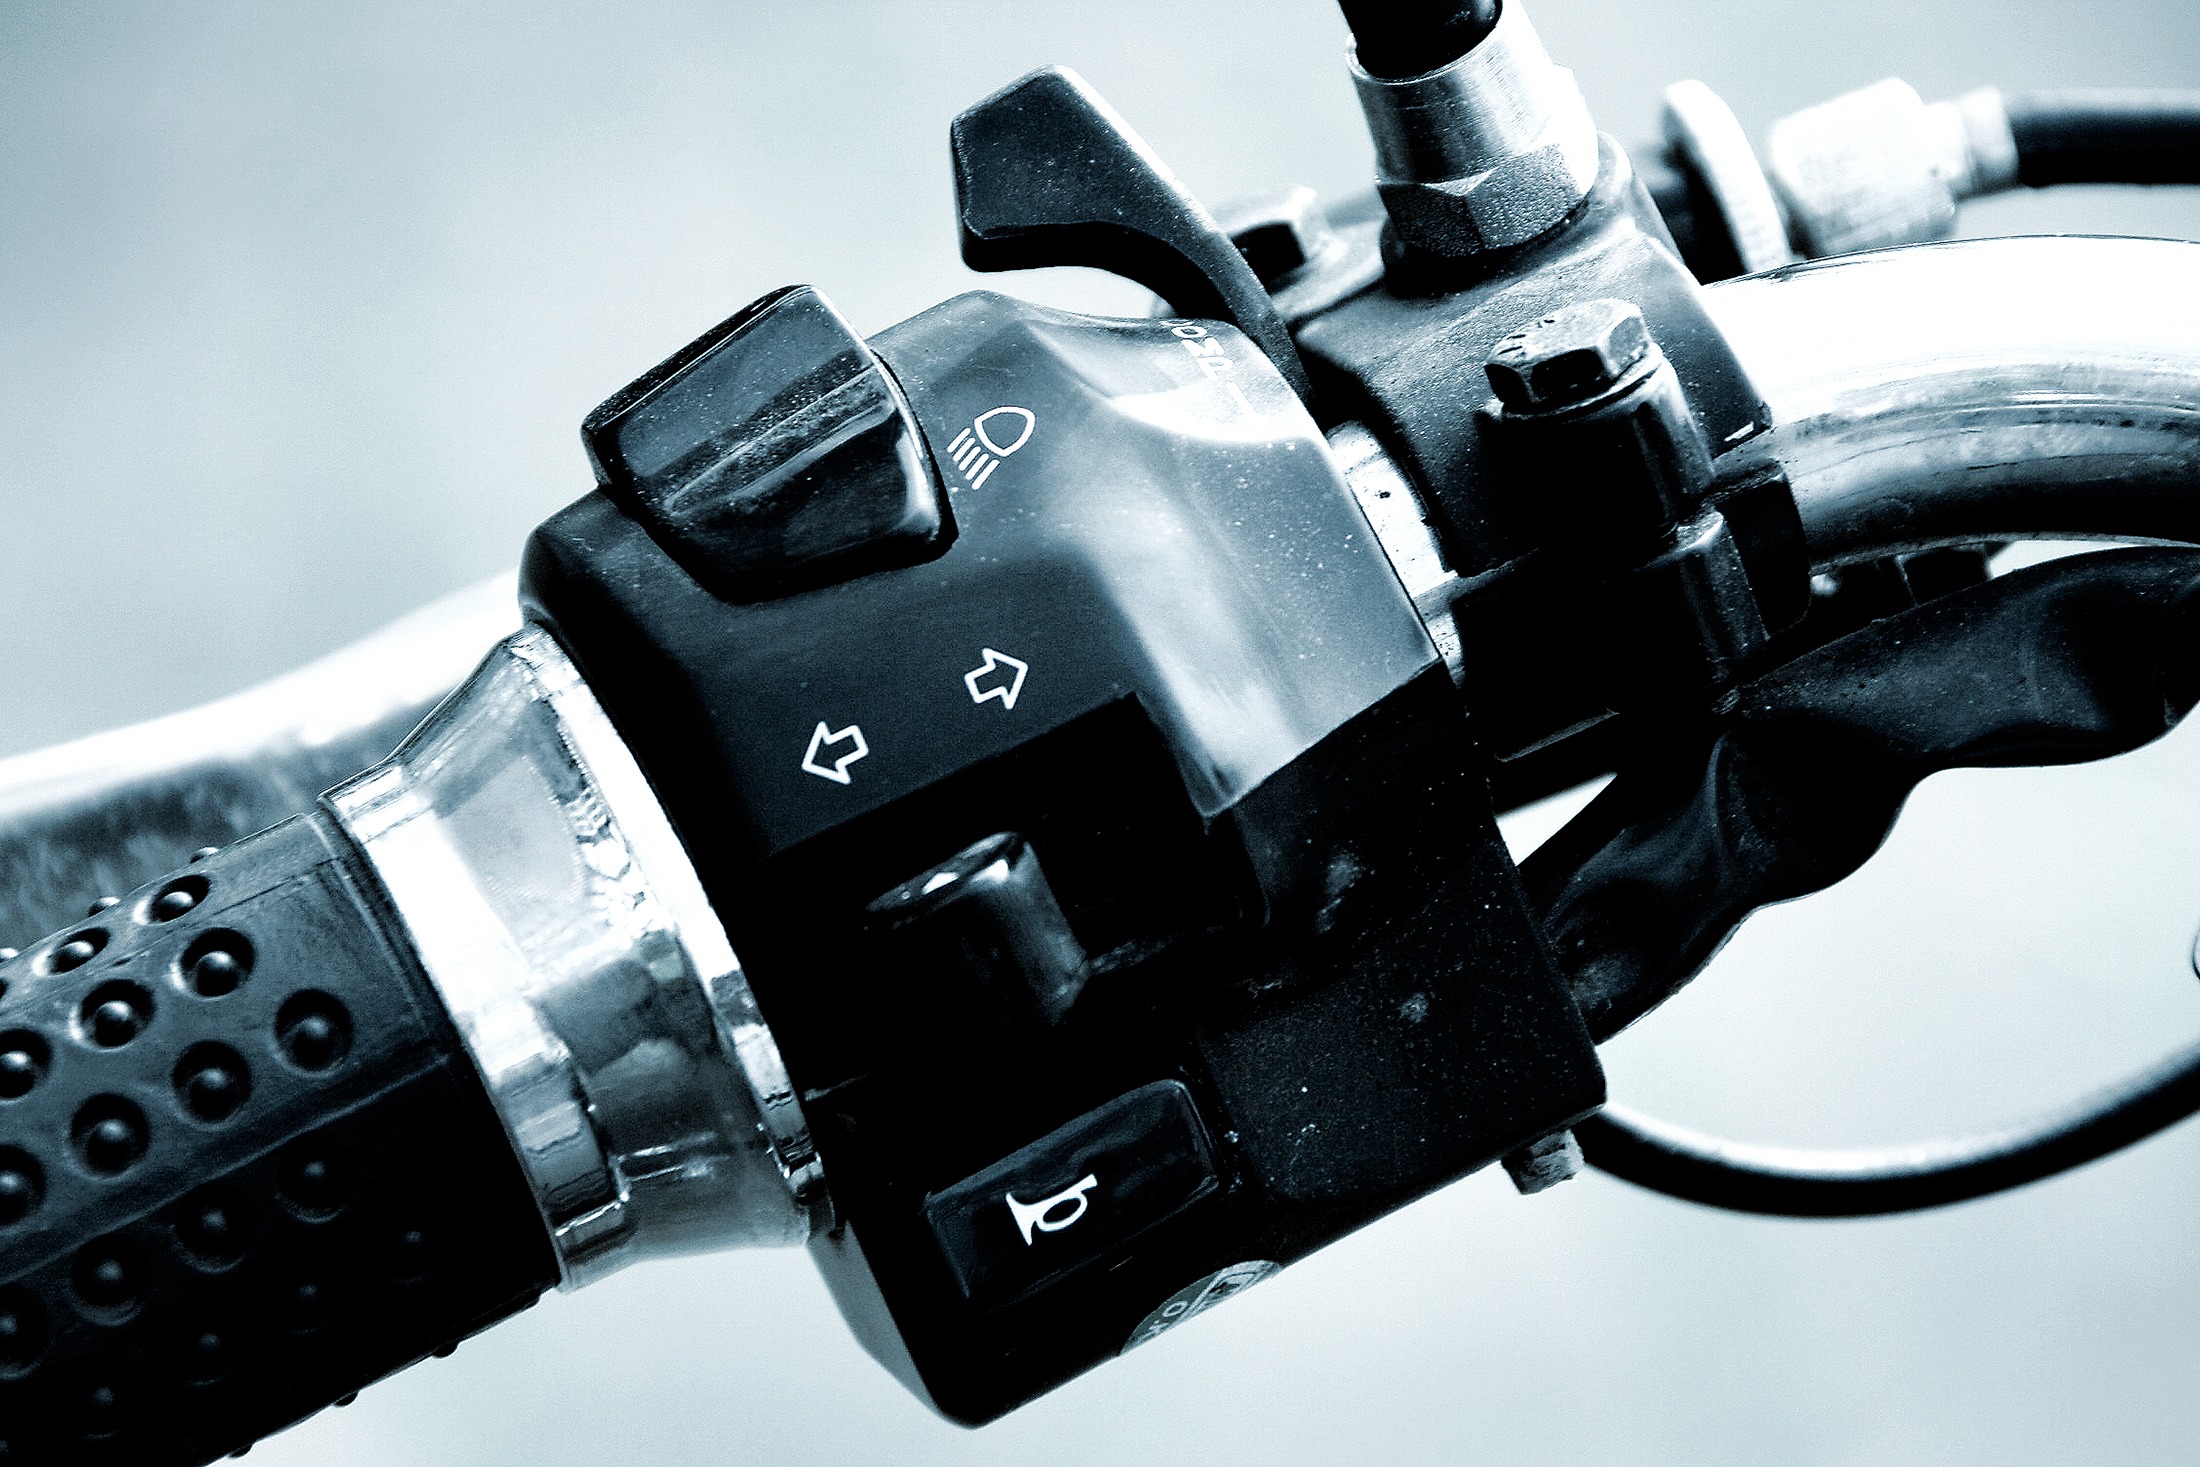
technology, camera, vintage, retro, vehicle, motorcycle, metal, black, speed, close, handle, close up, product, reflex camera, digital camera, chrome, silver, motor, handlebars, gas, motors, shiny, camera lens, rubber, metallic, two wheeled vehicle, component, blinker, throttle, royal enfield, brake levers, gear lever, digital slr, operating elements, single lens reflex camera, cameras optics, retro filter, flasher, rubber lining